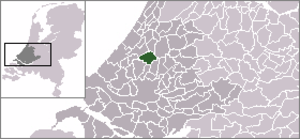
Zoetermeer est une commune et ville néerlandaise, située en province de Hollande-Méridionale et comptant 124 947 habitants lors du recensement de 2019. Elle se trouve à 12 km à l'est de La Haye, ville siège du gouvernement des Pays-Bas. Le nom Zoetermeer est traduisible en français par Lac sucré.